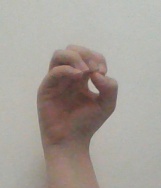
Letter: ha